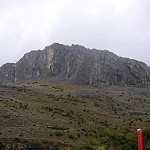
Label: mountain